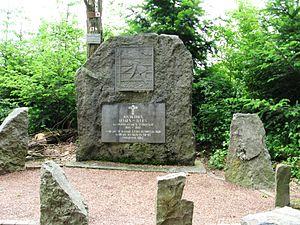
Monument à Teuven pour les vistimes du fil haute tension installé par les allemands à la fronière avec les Pays-Bas Lëtzebuergesch: Monument zu Teuven fir un d'Affer vum elektreschen Drot z'ërënneren.